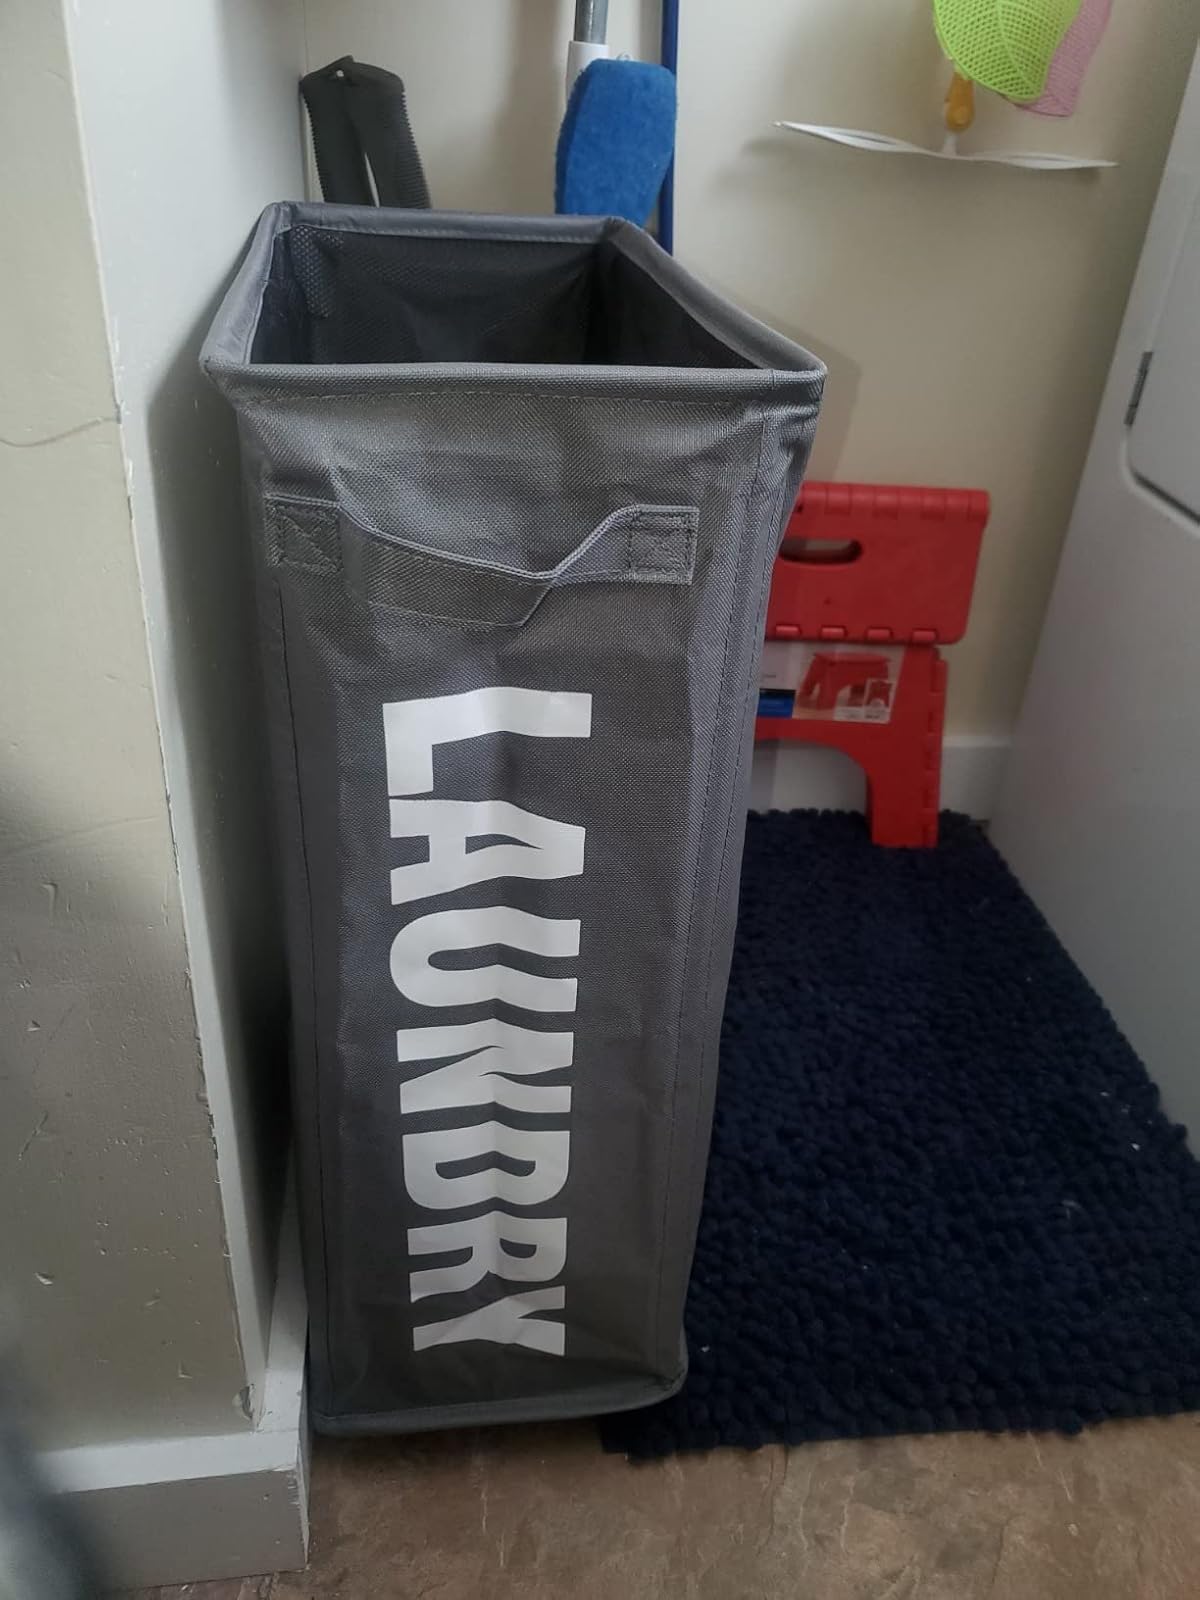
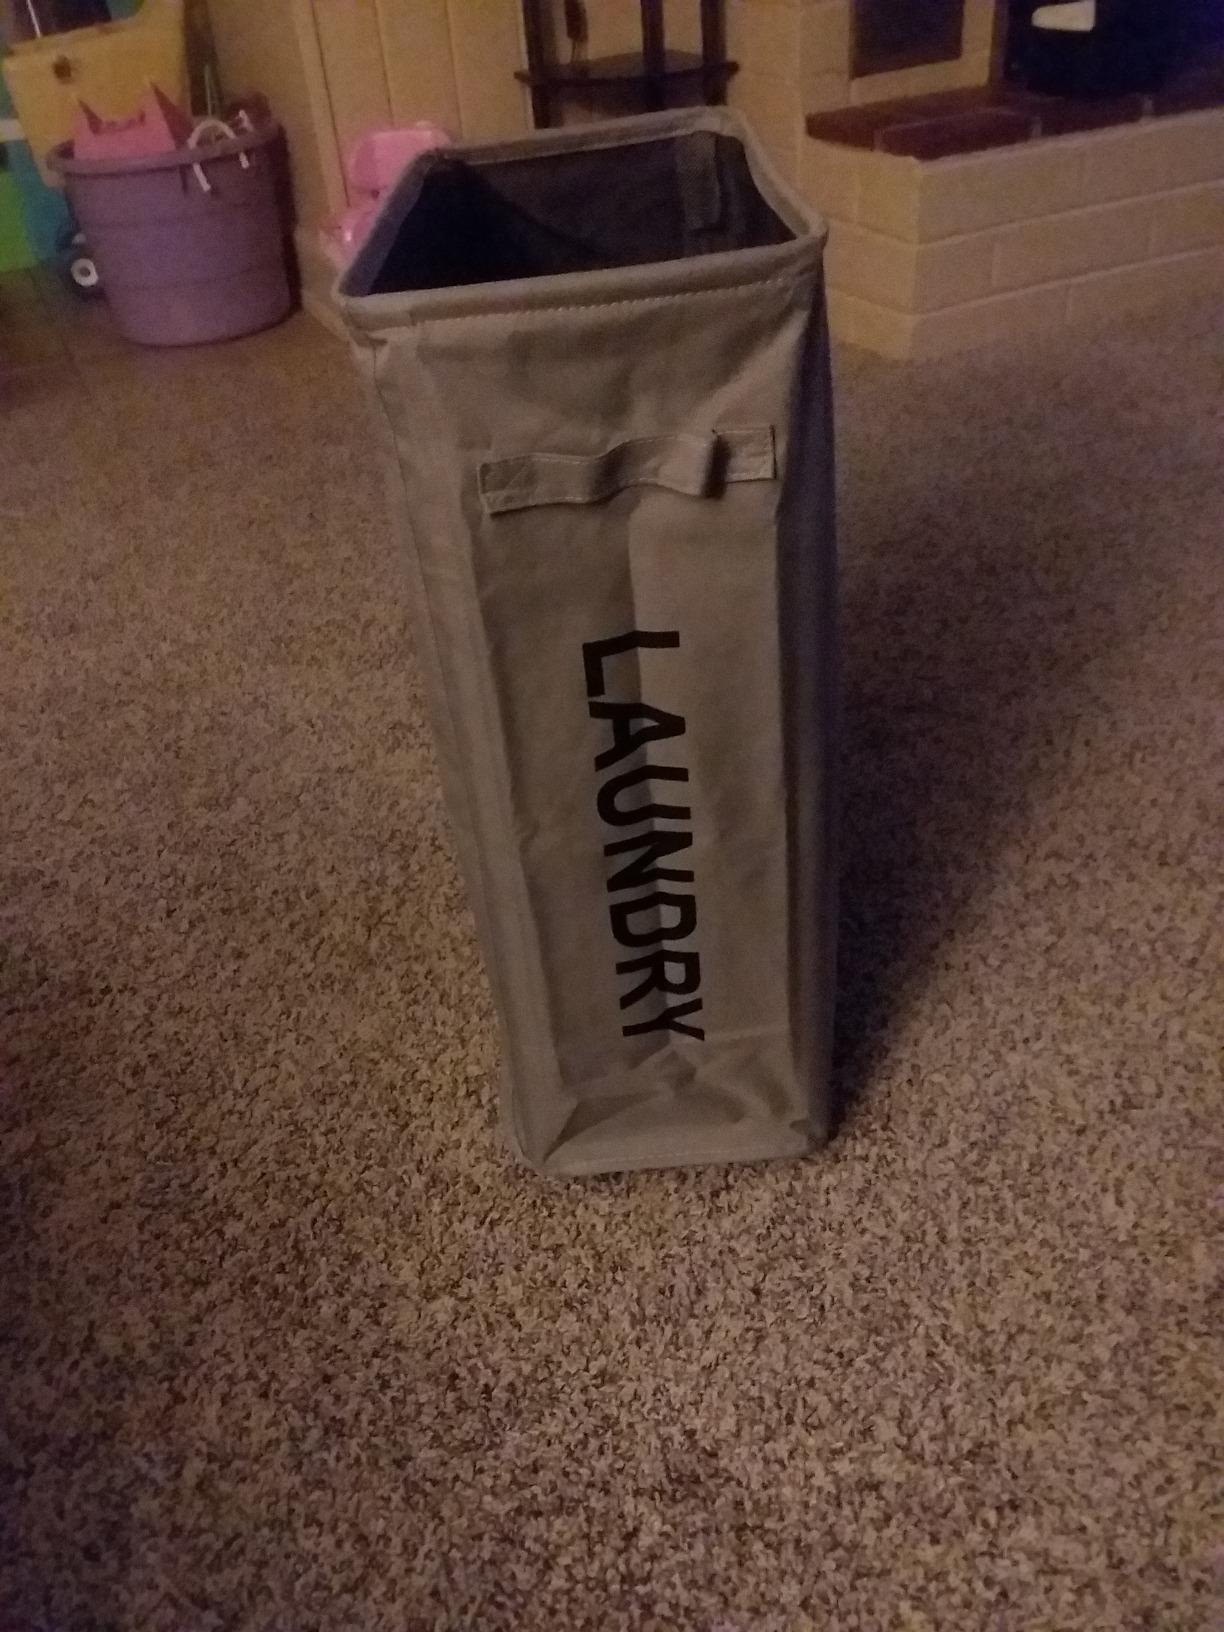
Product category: items_hamper
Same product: no